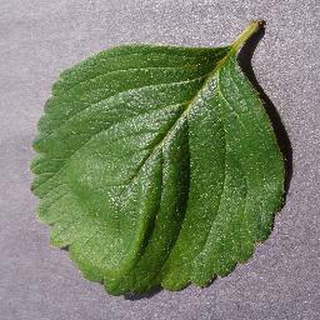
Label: healthy_strawberry